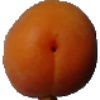
Label: apricot